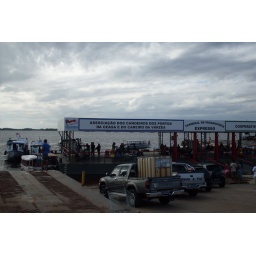
The boat dock at the fish market in Manaus.